Kashiwa Station

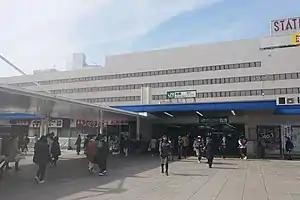
JR East Kashiwa Station February 2019

is an interchange passenger railway station in the city of Kashiwa, Chiba, Japan, jointly operated by East Japan Railway Company (JR East) and the private railway operator Tōbu Railway.